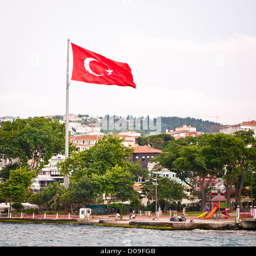
large flag flies on the banks